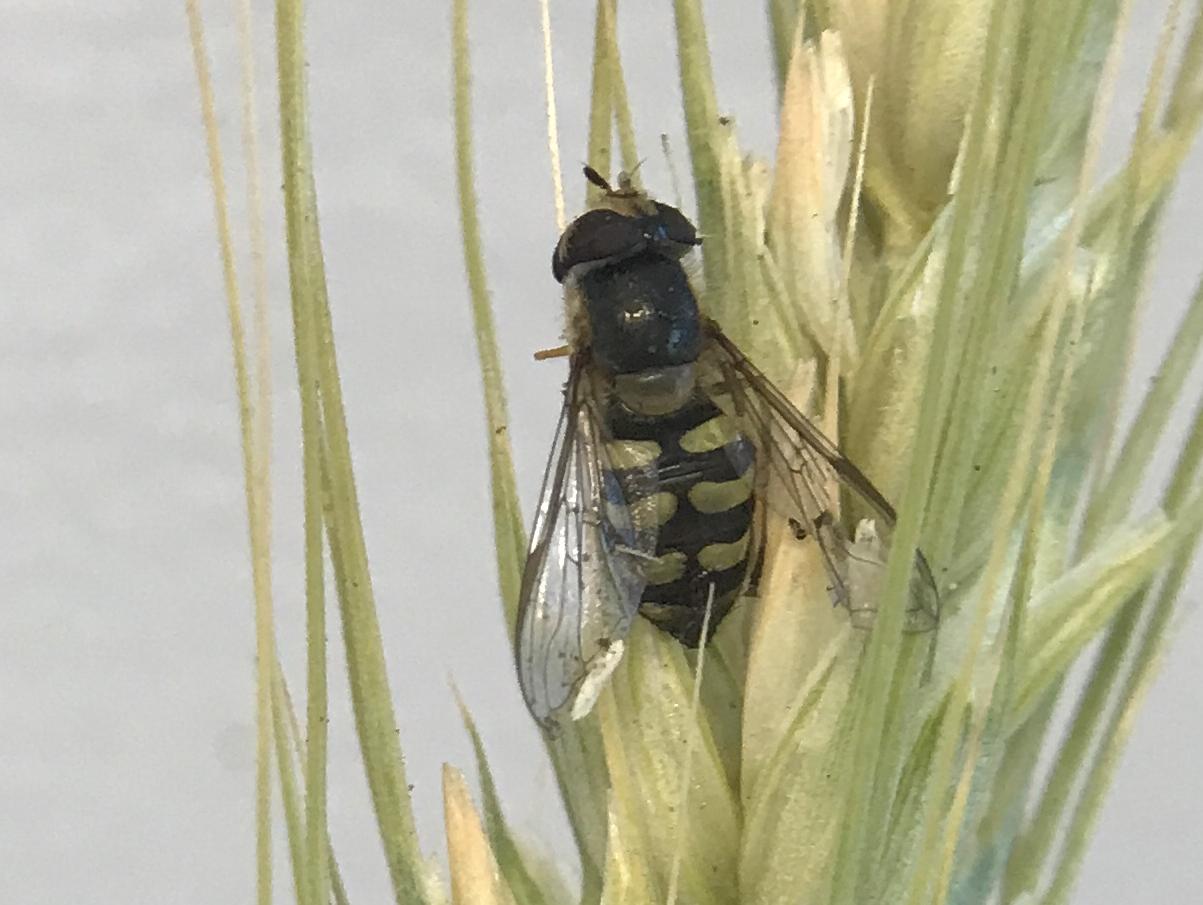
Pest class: predators